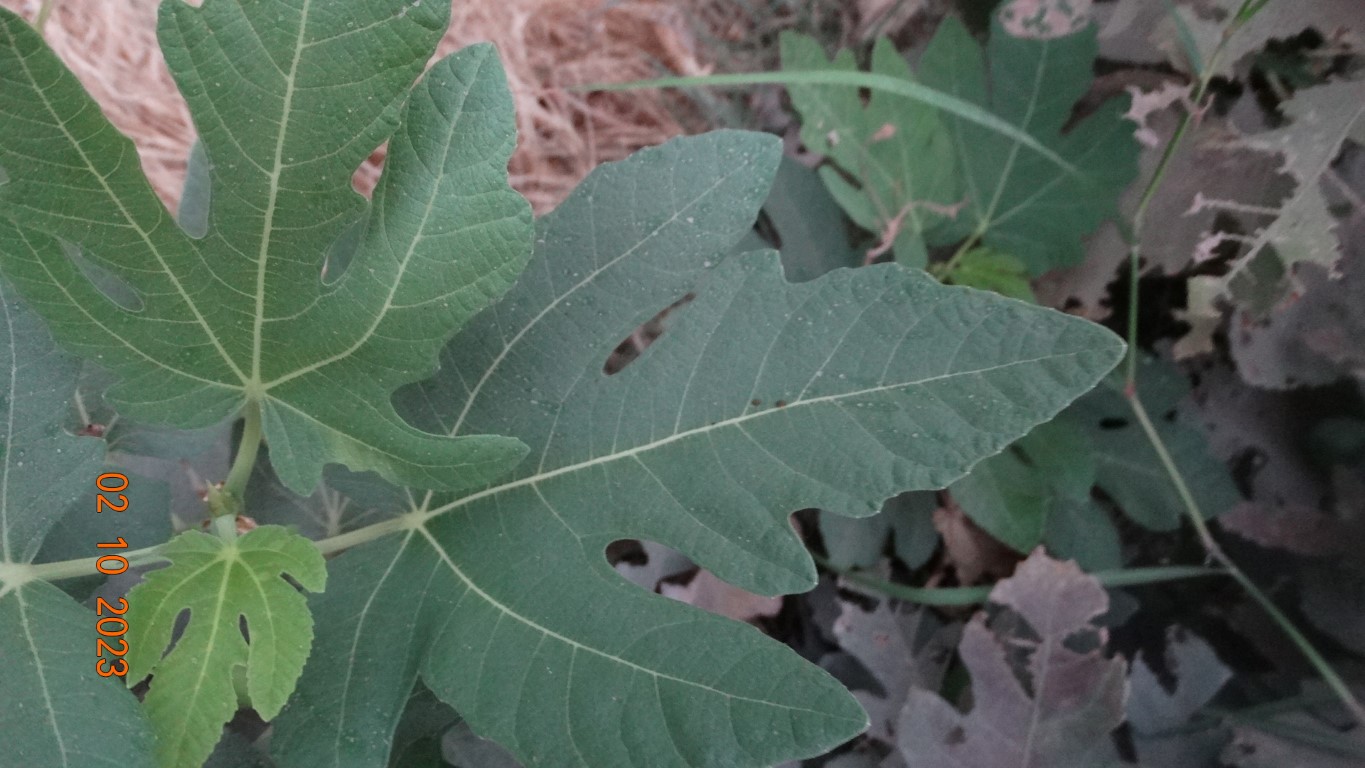
Label: healthy